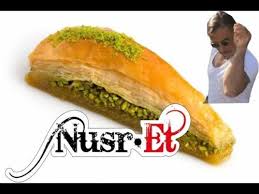
Yemek: baklava